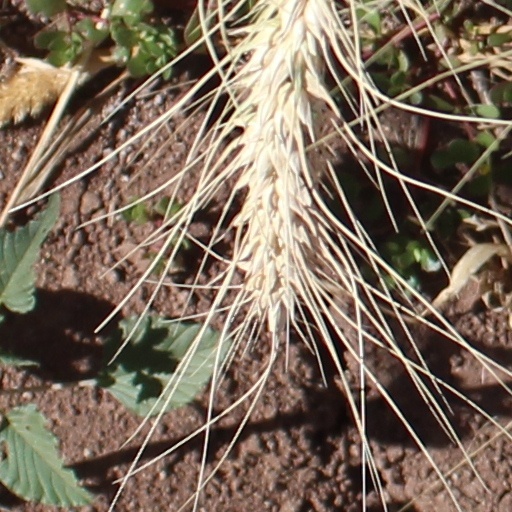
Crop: wheat